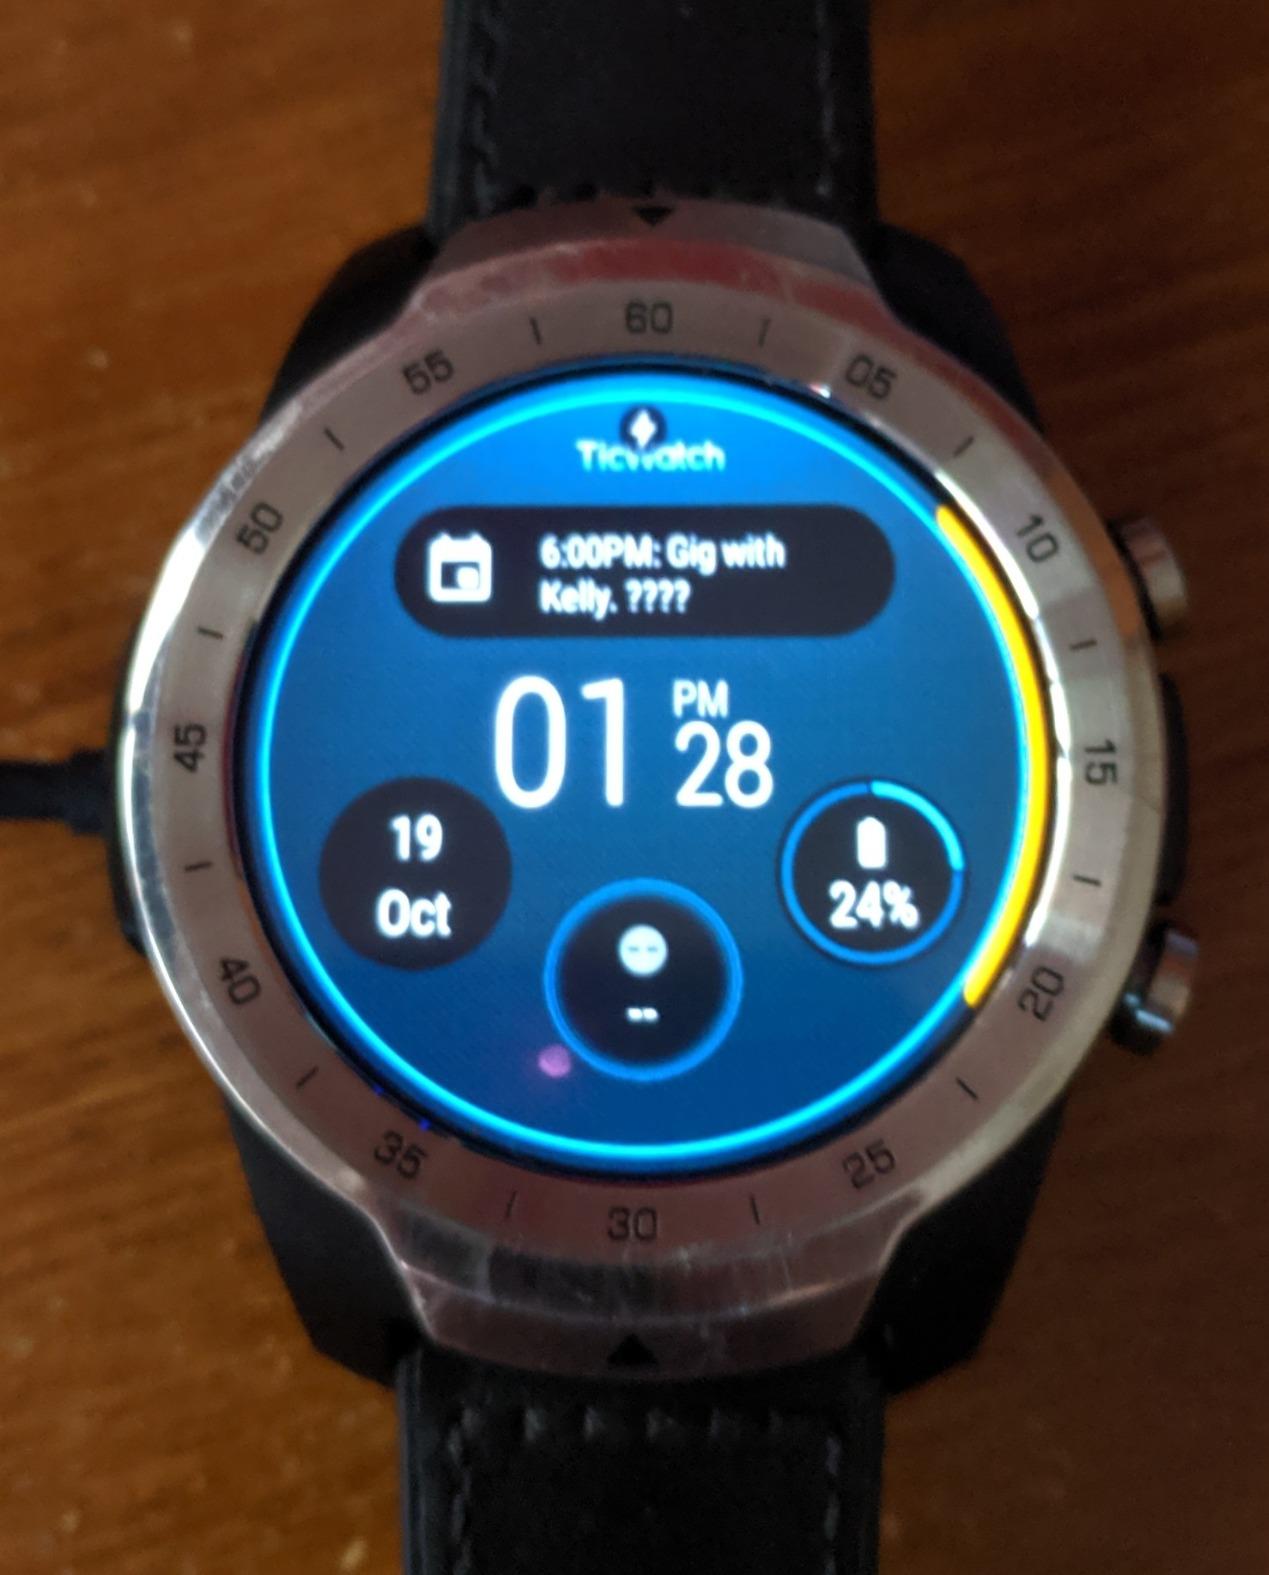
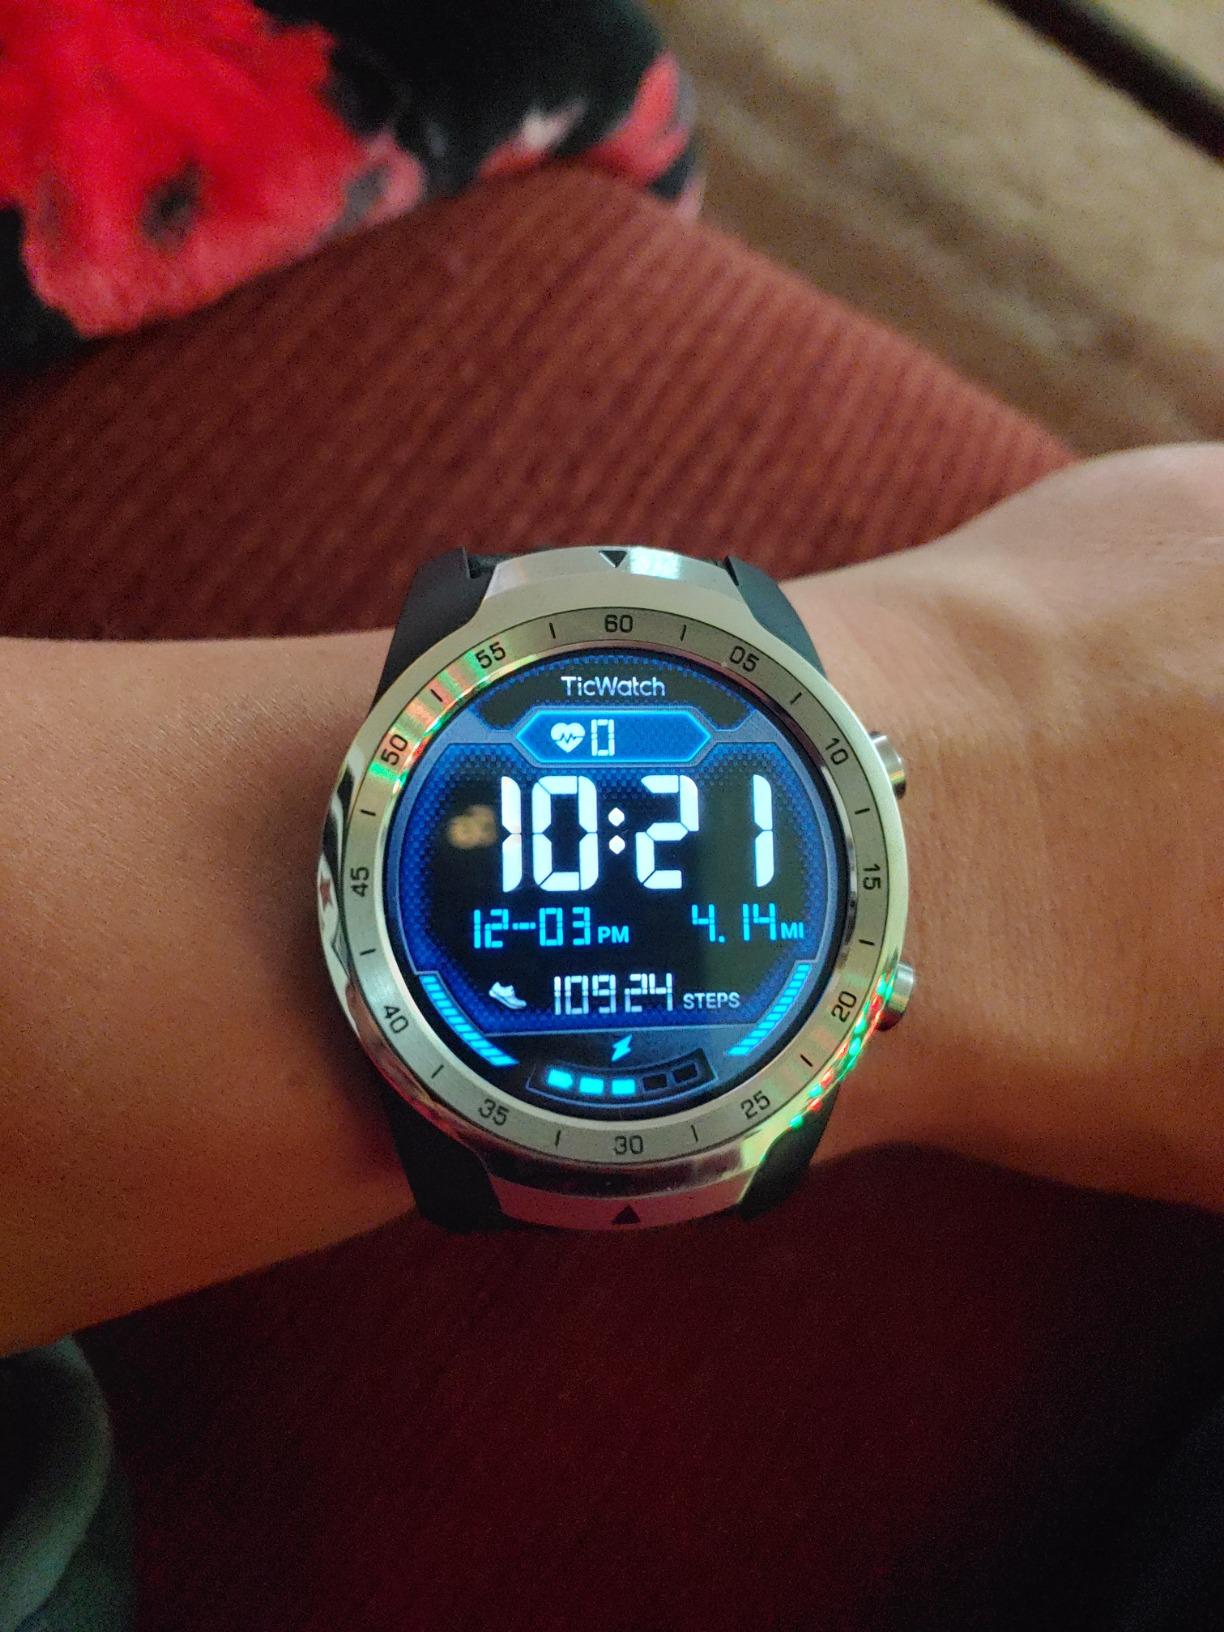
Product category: smartwatch
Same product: yes